Báthory family

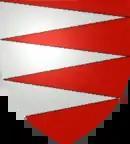
A simplified version of the Báthory coat of arms, based on those of Stephen Báthory, King of Poland and Grand Duke of Lithuania (reigned 1576–1586)

The Báthory coat of arms, granted in 1325 to the sons of Briccius, was styled in reference to this legend: three horizontally placed teeth surrounded by a dragon biting its own tail,